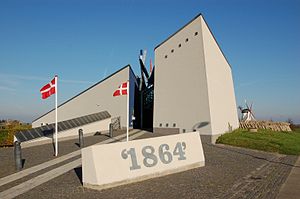
Dybbøl Mølle / Galleri
Dybbøl Mølle vest for Sønderborg på Dybbøl Banke er opført 1936. Det er en tårnmølle, dvs. en hollandsk vindmølle med galleri, hvor undermølle og overmølle fremstår med pudset grundmur. Hatten er bådformet og beklædt med pap. Vingerne er monteret med klapper og møllen krøjer med vindrose. Den sidste forpagter var Frede Grevsen Petersen, som drev møllen fra 1982 til 1990.